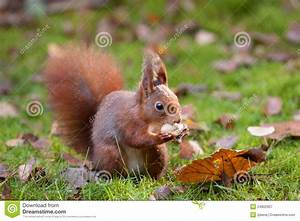
Label: scoiattolo